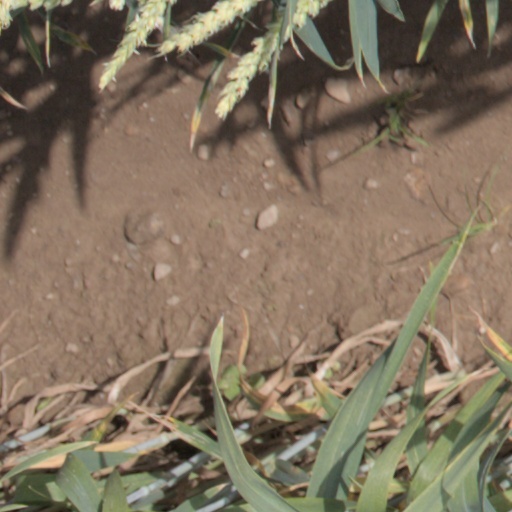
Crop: wheat